Puerto Ricans in World War I

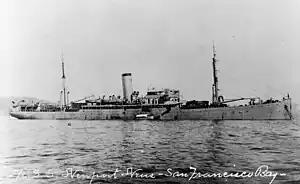
(previously "Odenwald") in 1919

Marxuach's actions became an international incident when the German Government accused the United States Government of the holding "Odenwald" illegally against her will, and not firing a blank warning shot as required by international law. The United States Government responded that the official report of the United States War Department made by the commandant of El Morro, Lt. Col. Burnham, claimed that only warning shots were made and that none was aimed at "Odenwald". "Odenwald" was renamed "Newport News" by the US Government and commissioned into the United States Navy, where it served until 1925, when it was retired. In 1917 Germany resumed submarine attacks, knowing that it would lead to the US entering the war.